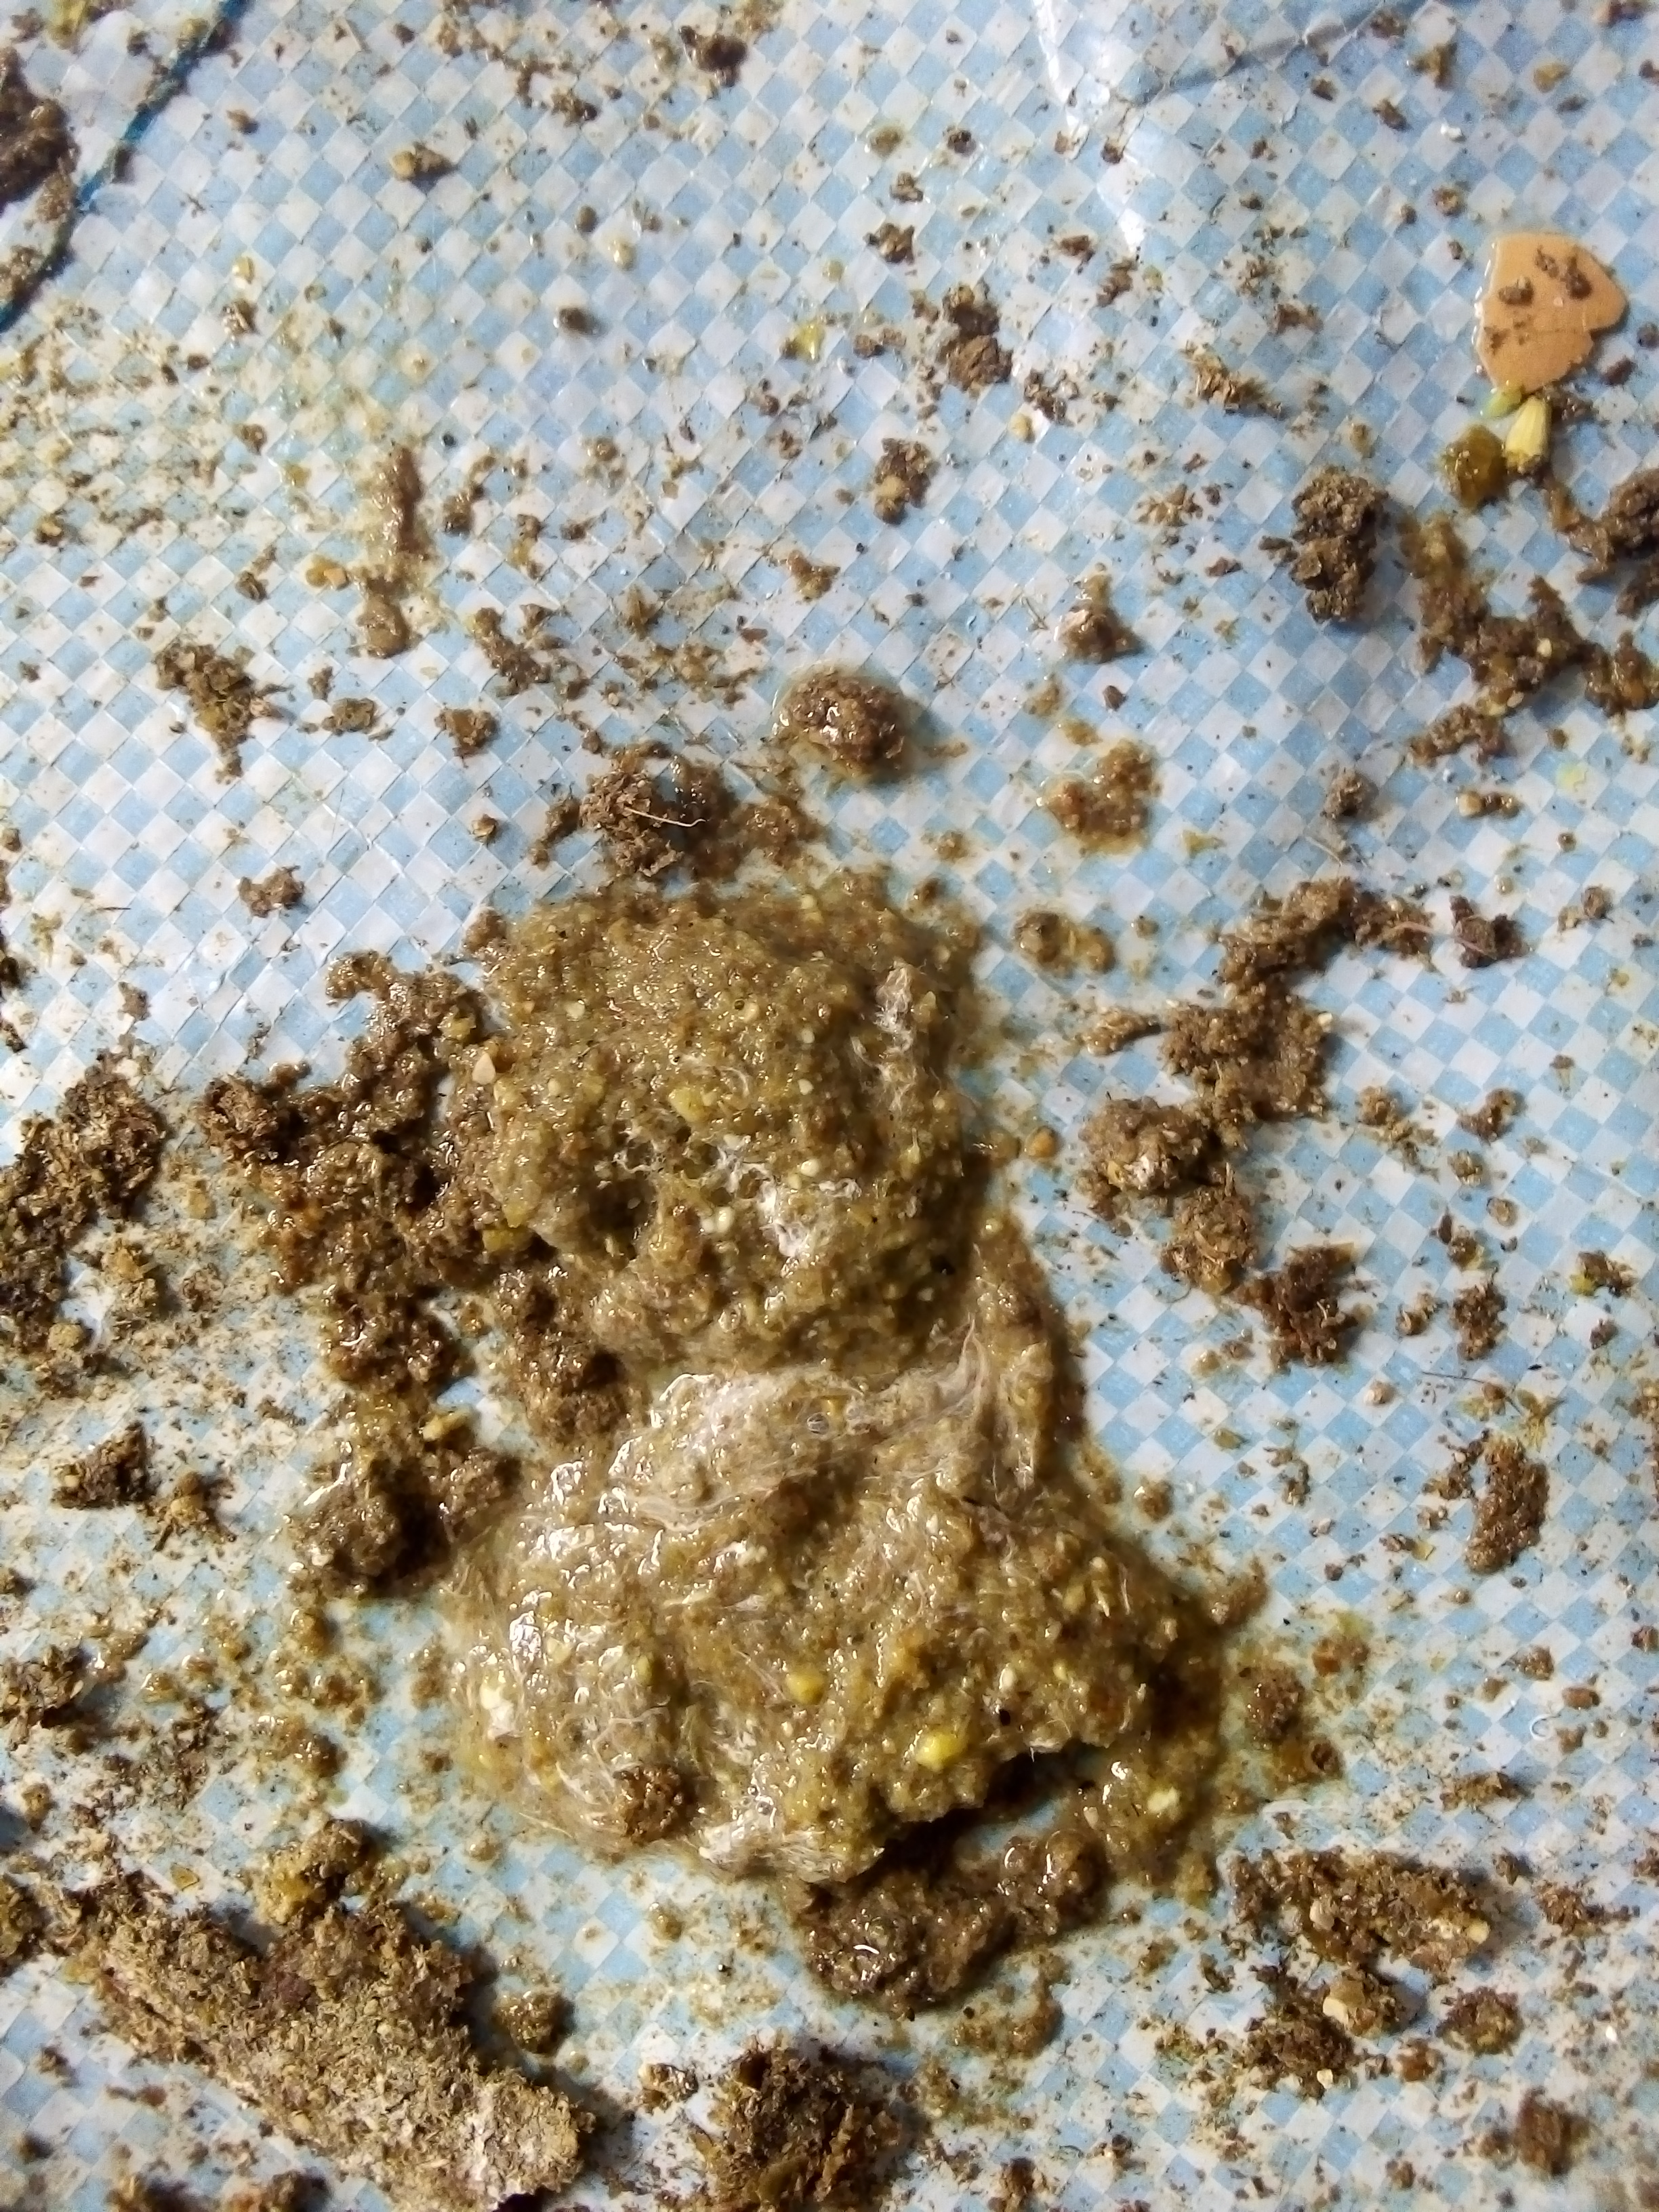
PCR-confirmed diagnosis: Salmonella